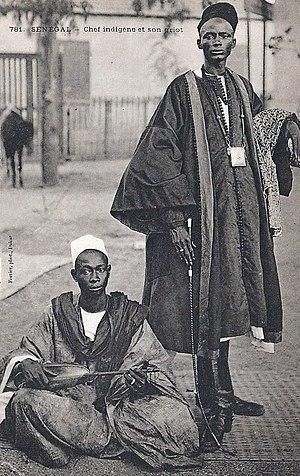
François-Edmond Fortier, Chef indigène et son griot. Afrique Occidentale - Sénégal.
Le griot, aussi appelé barde, est une personne qui officie comme communicateur traditionnel en Afrique de l'Ouest. Le terme malinké djèliya signifie « activité du djéli », autrement dit l'ensemble des activités du djéli ; il pourrait également désigner « transmission par le sang », il désigne le griotisme. Chez les Wolofs, le griotisme sera désigné approximativement par ngéweul. Le griotisme est la science généralement réservée à un groupe d'hommes et de femmes unis par les liens du sang. Djéliya a pour racine le mot malinké djéli qui signifie « sang » et qui est aussi le nom donné aux griots dans les pays qui délimitent l'ancien Empire du Mali ou mandingue. En Mauritanie, les guerriers ayant colonisé le pays se sont inspirés du griotisme mandingue et ont créé une caste, les iggawen dont la fonction et l'organisation sociale est très proche de celle des djelilu.